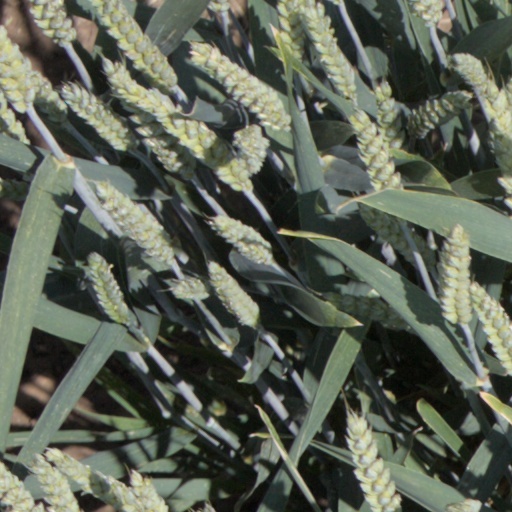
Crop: wheat